Franc Pribošek

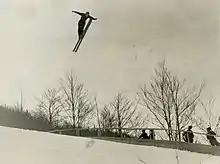
Pribošek in Planica, 1936

Franc Pribošek (14 January 1917 – January 1981) was a Yugoslavian ski jumper. He participated in two Winter Olympics: in 1936 he finished 39th in the normal hill competition in Garmisch-Partenkirchen, and in 1948 he improved on his previous Olympic result with a finish of 32nd in the normal hill competition in St. Moritz. Also in 1936, Pribošek competed in some of the first ever ski flying events on the then-new "Bloudkova velikanka" hill in Planica.